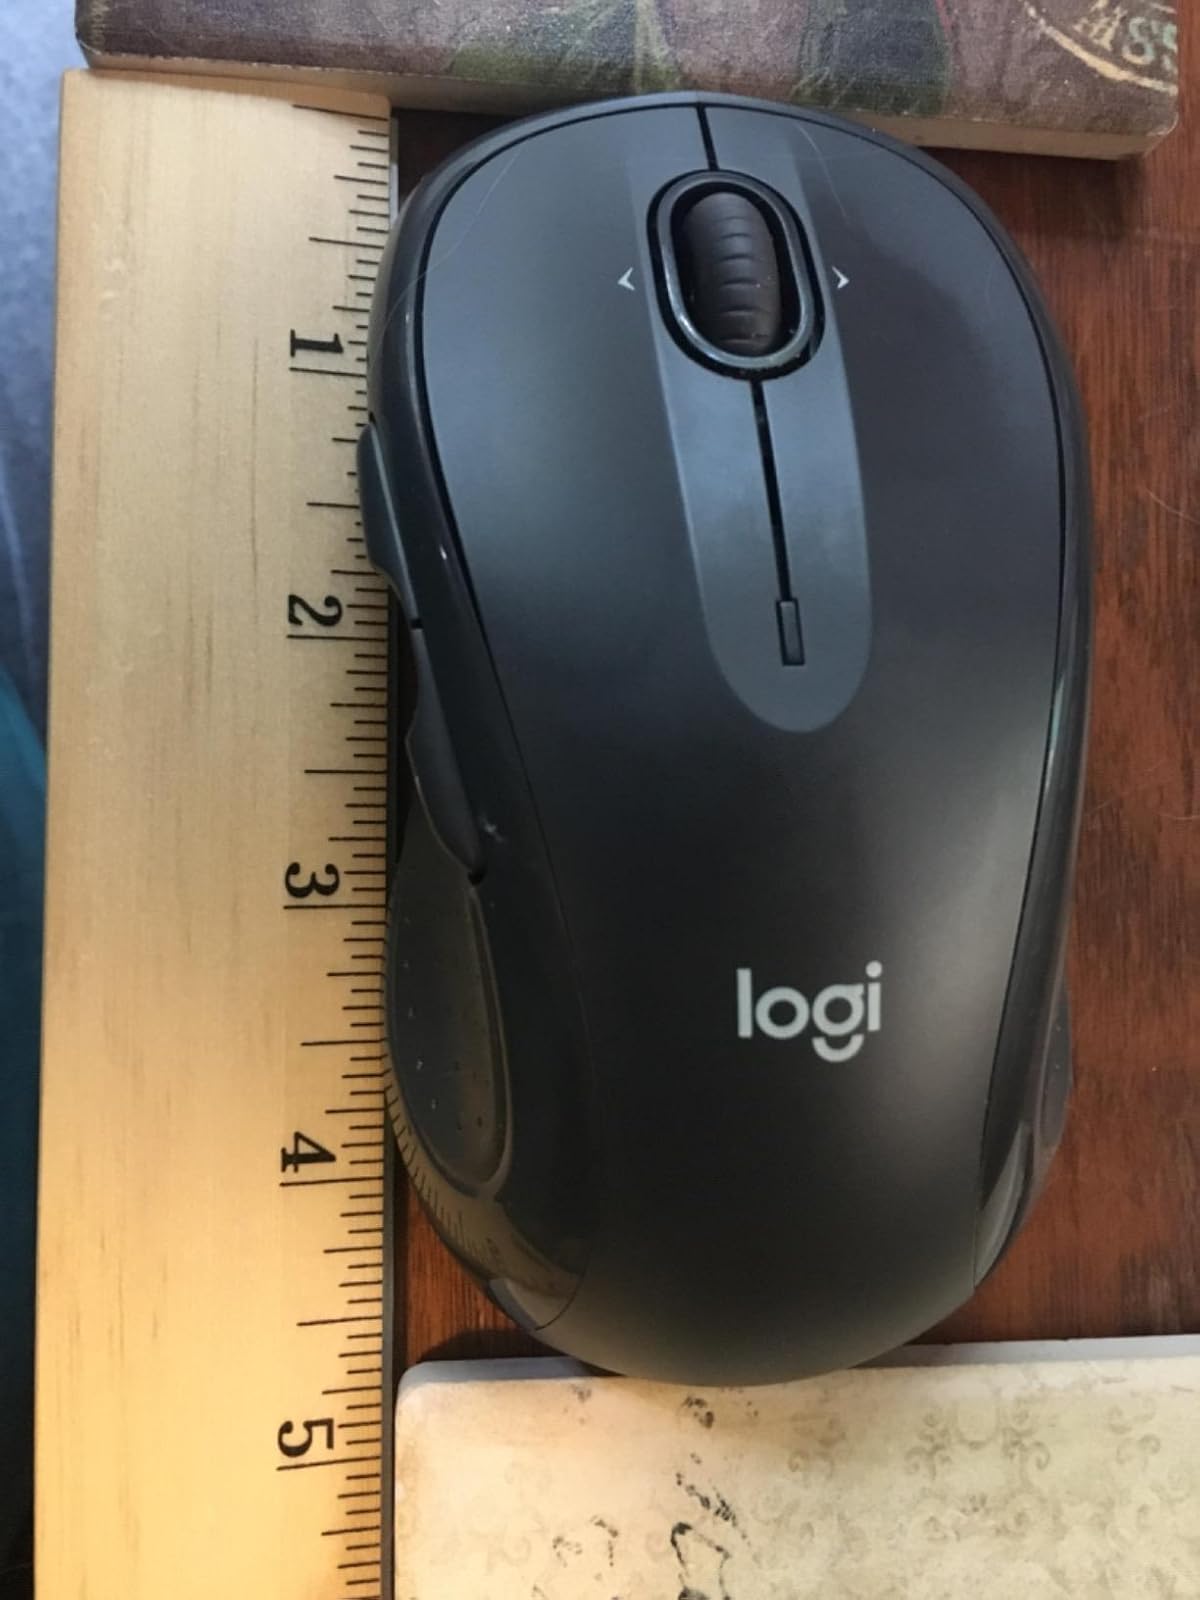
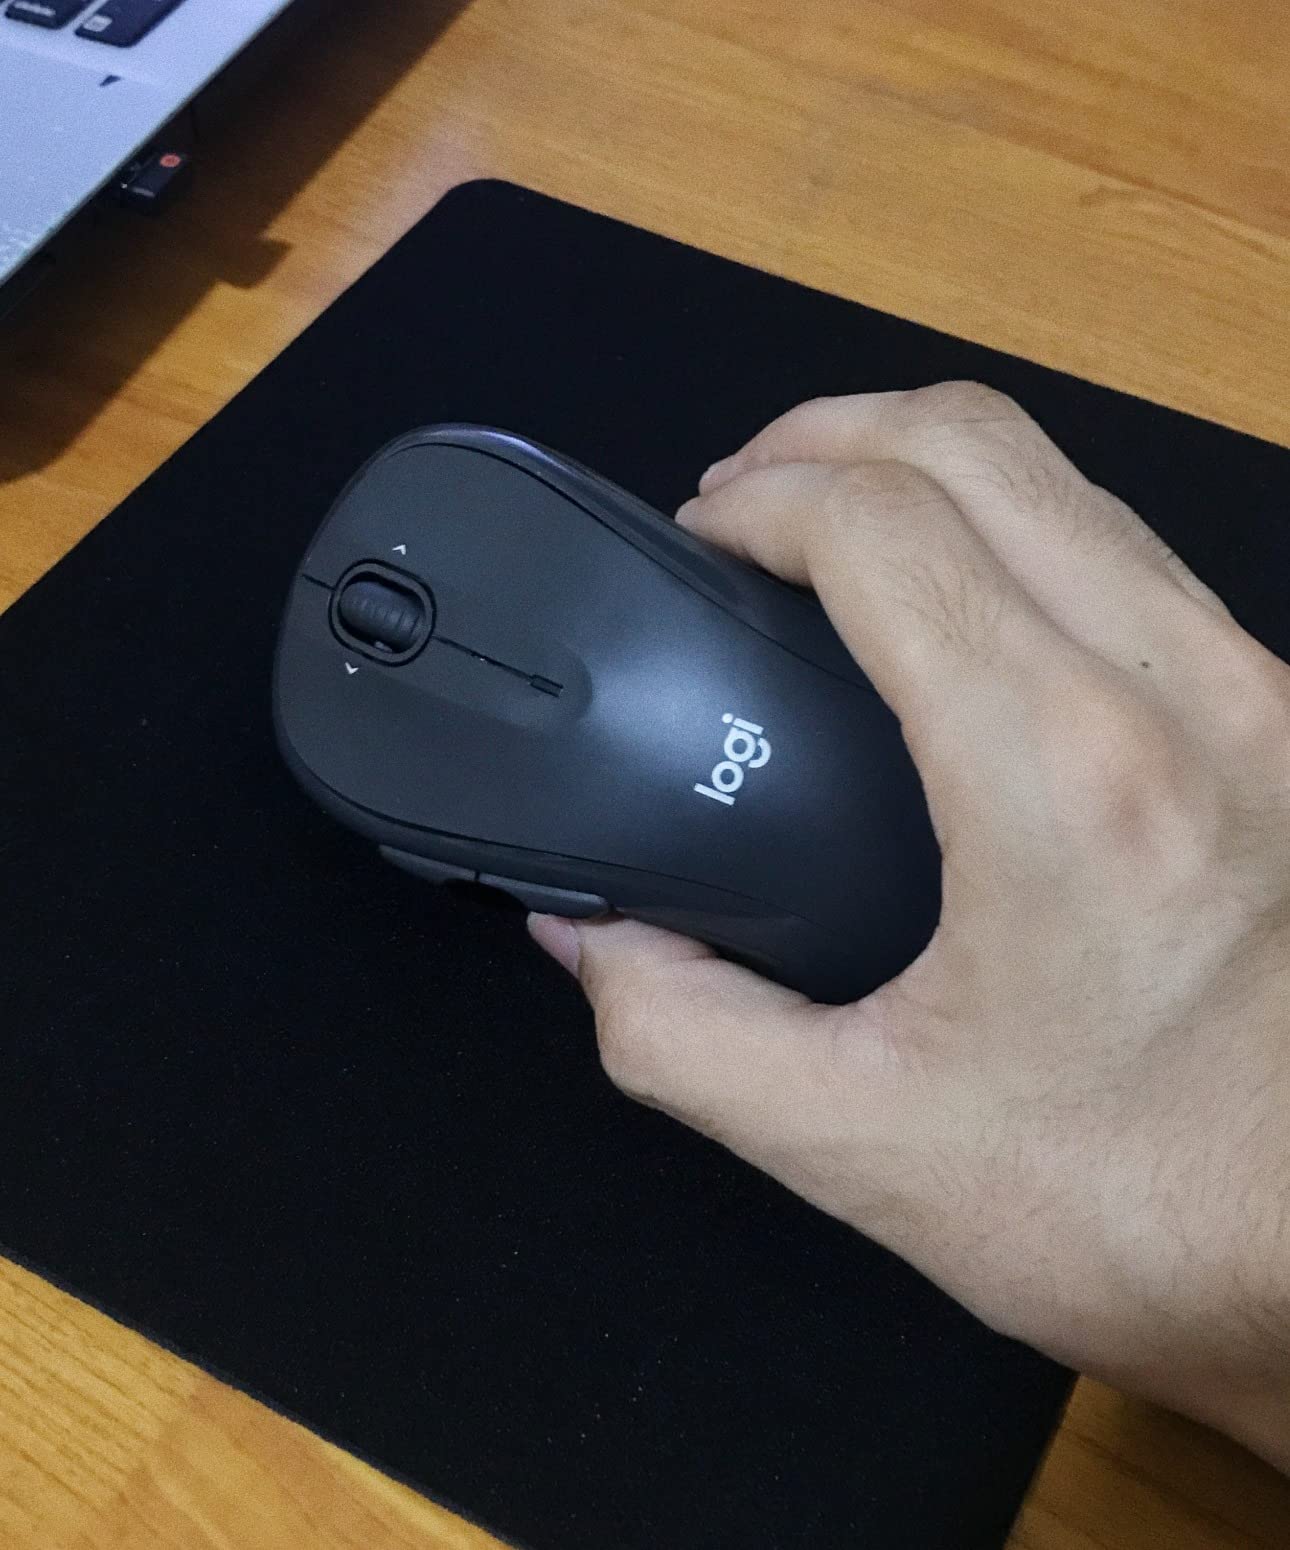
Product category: mouse
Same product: yes